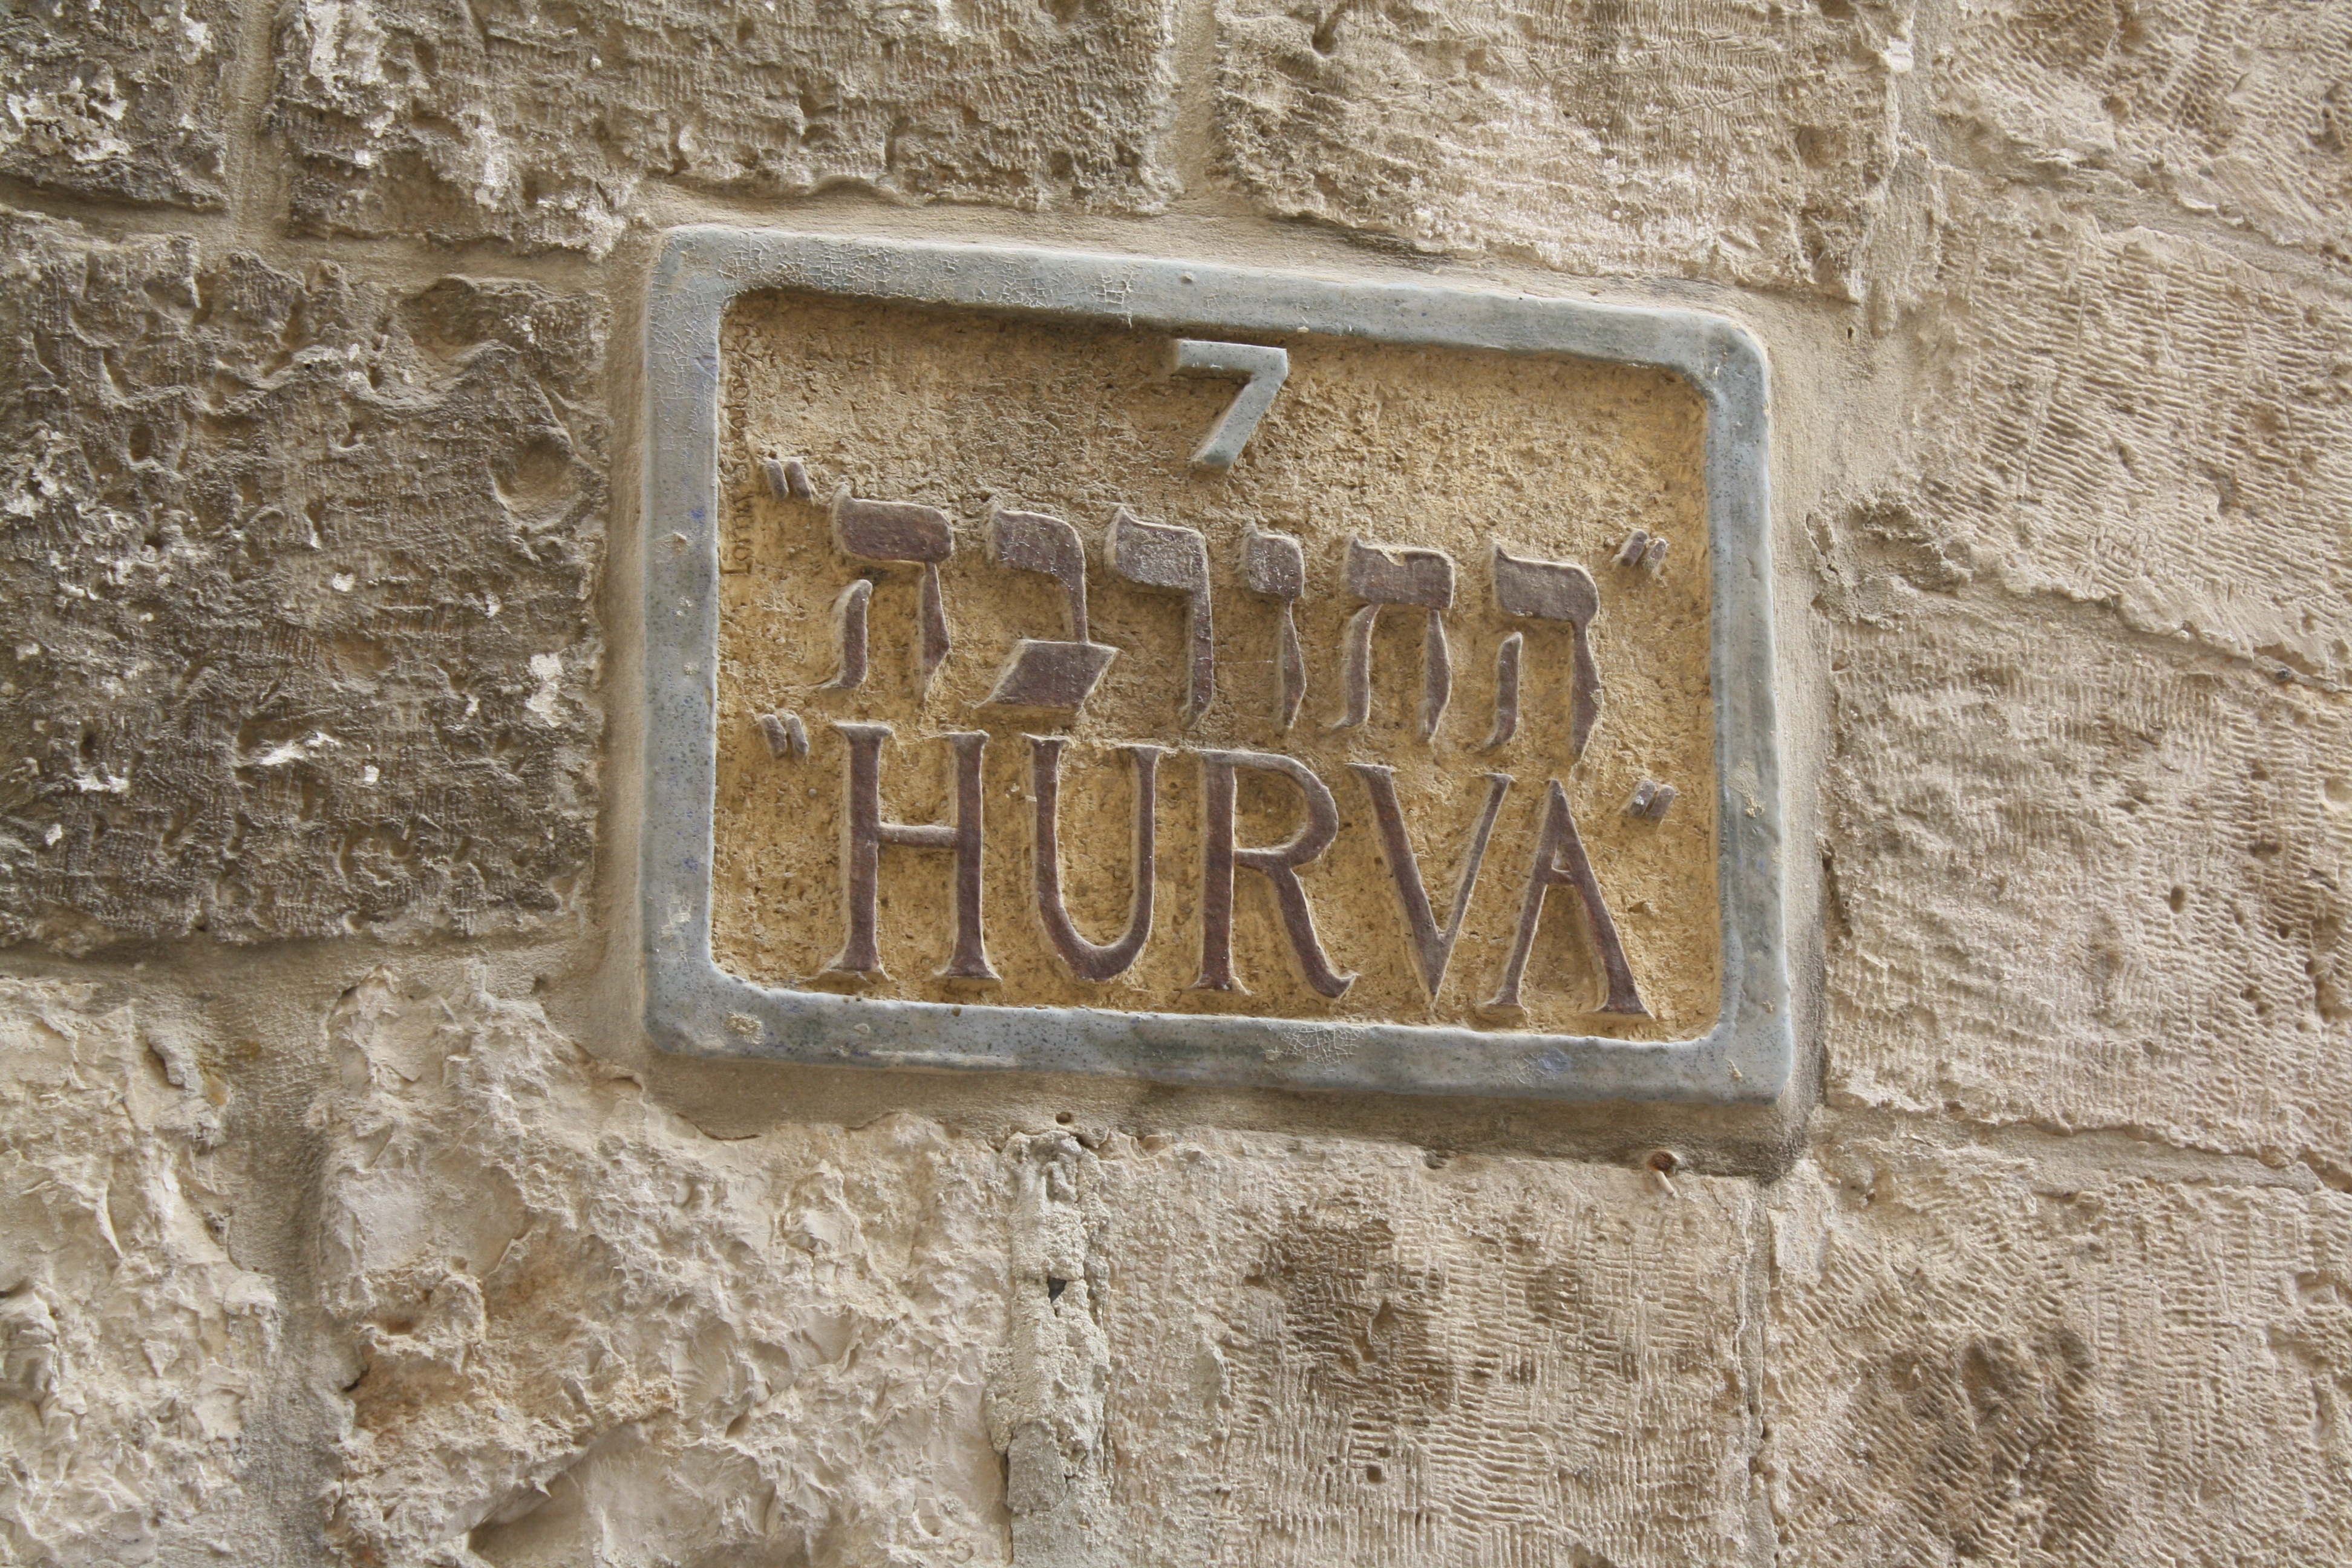
number, wall, sign, synagogue, relief, israel, ancient history, commemorative plaque, hurva, house numbering